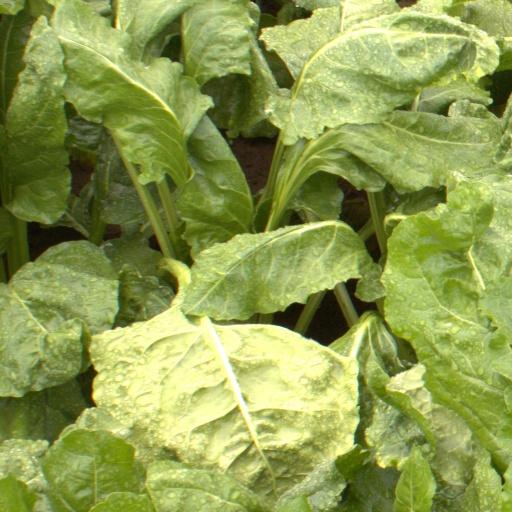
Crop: sugar beet